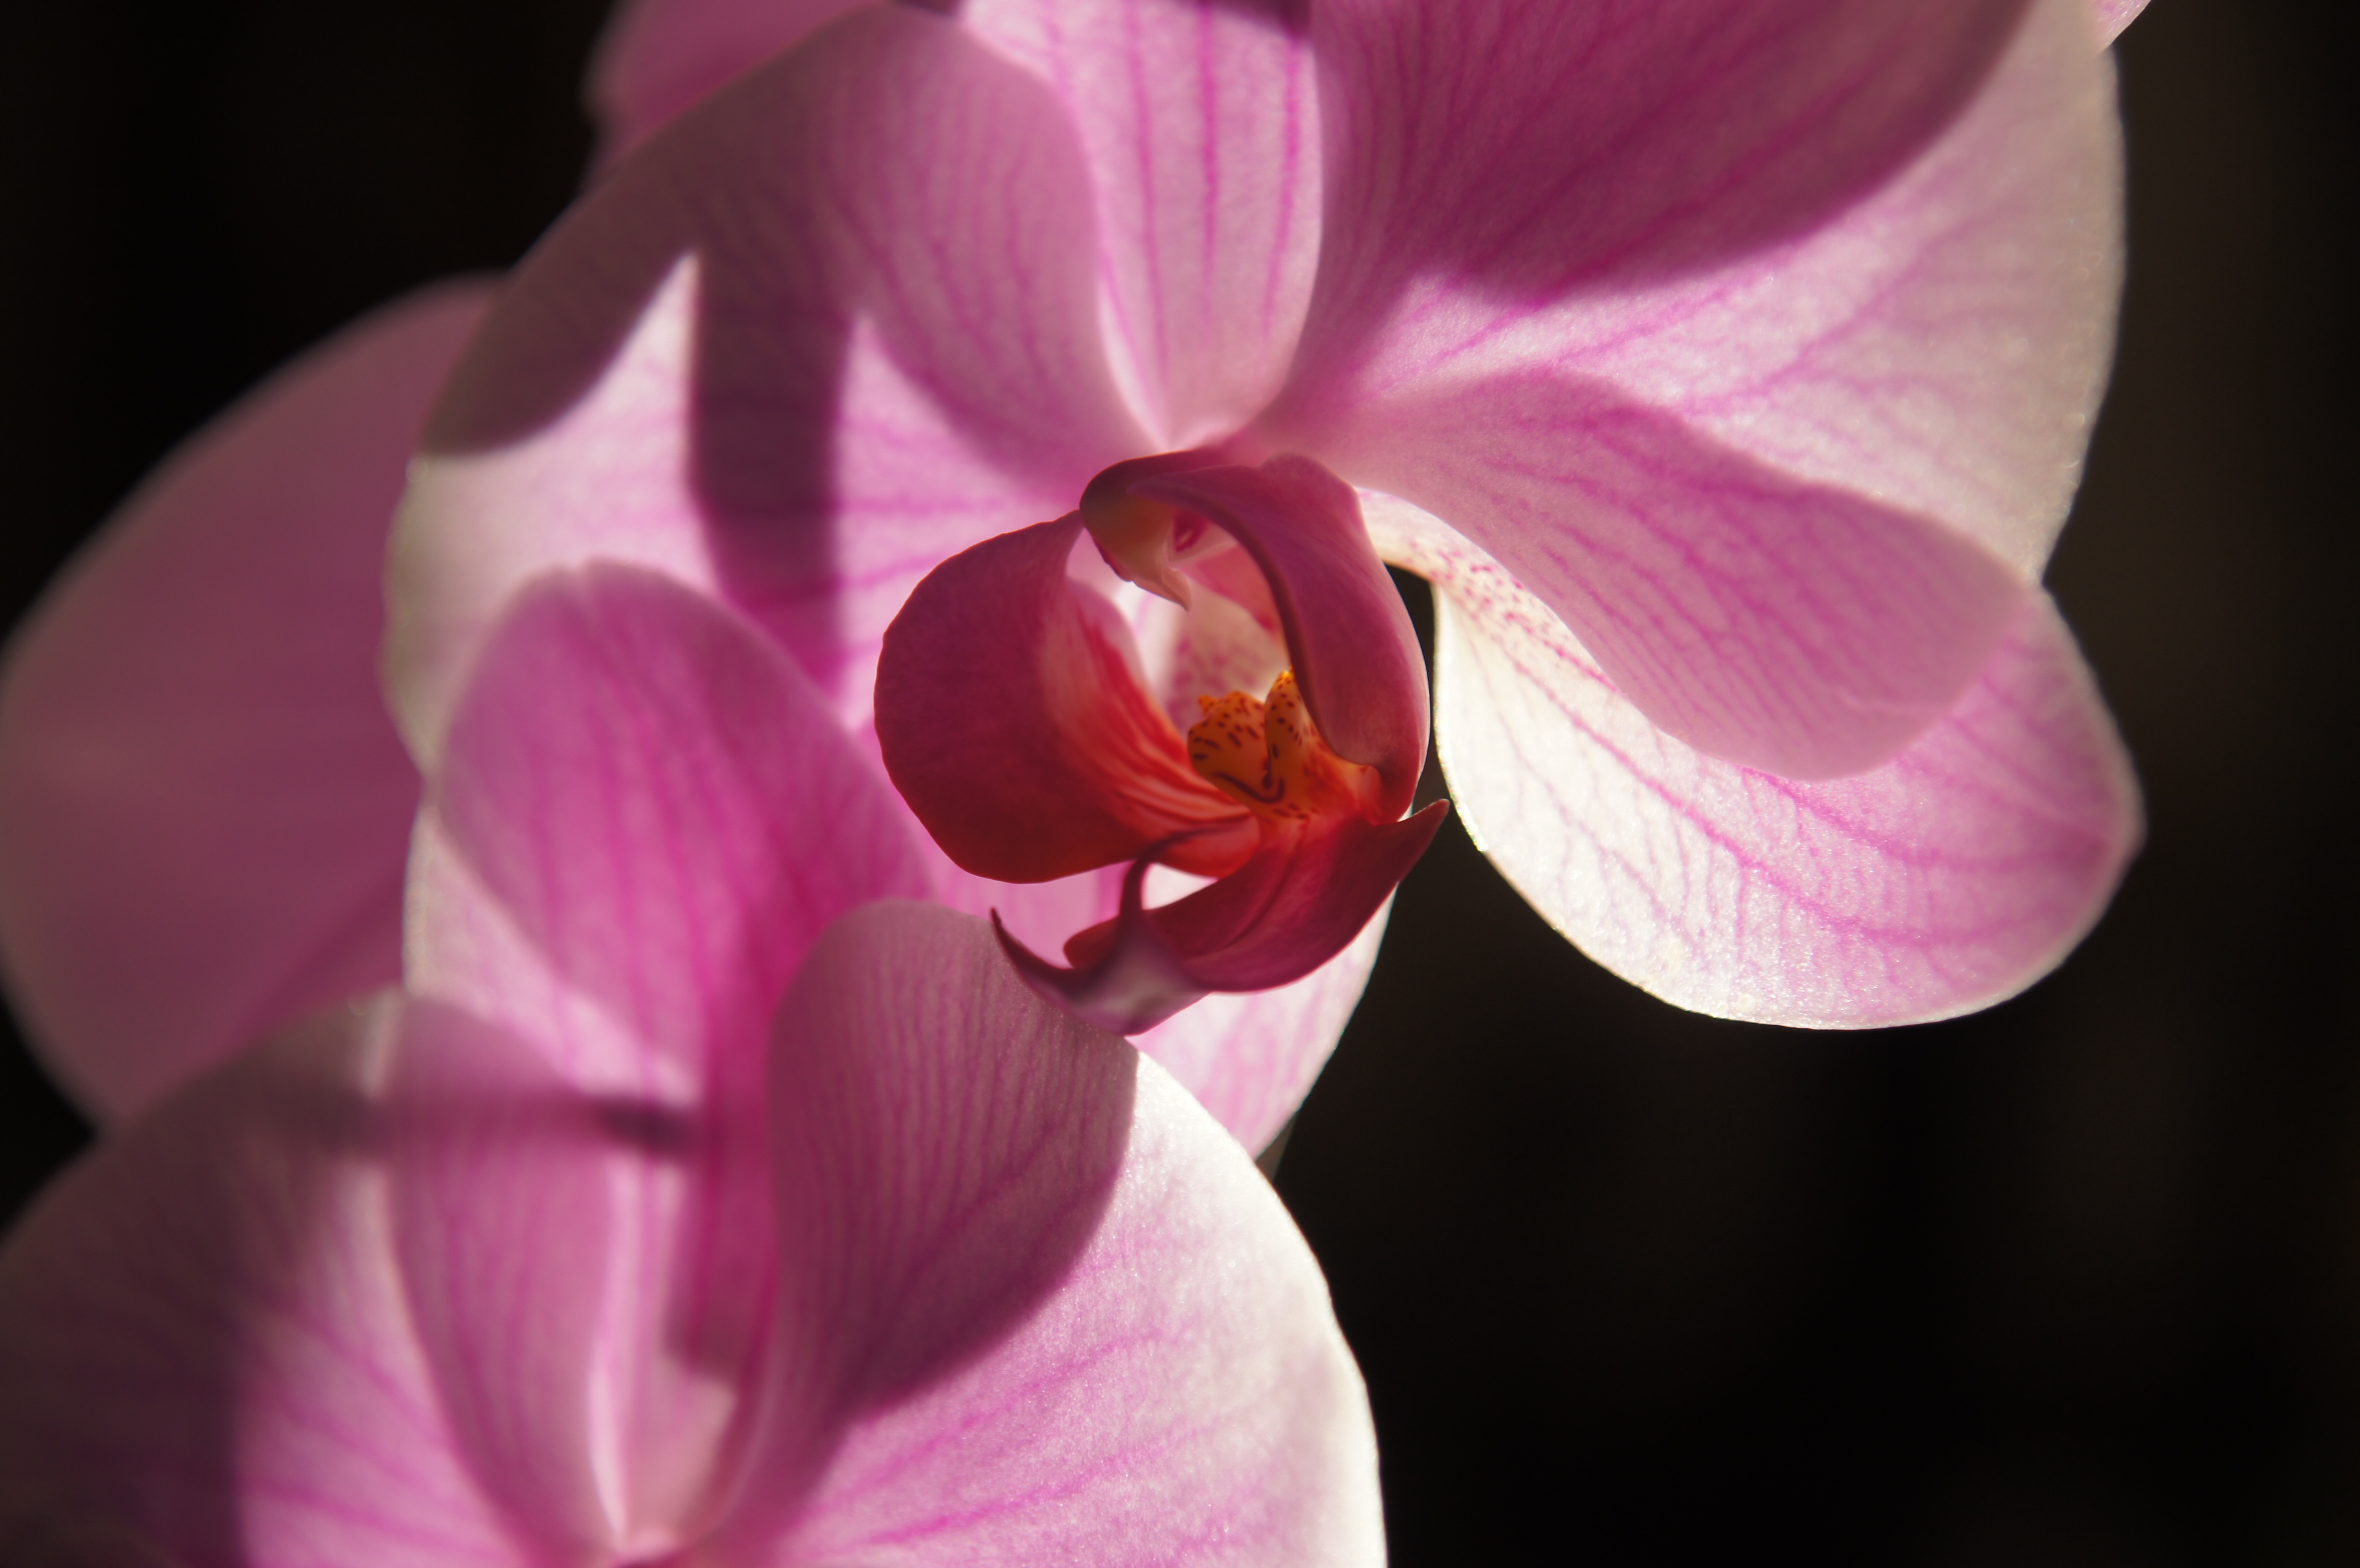
blossom, plant, photography, flower, purple, petal, pink, flora, orchid, close up, eye, macro photography, flowering plant, plant stem, land plant, moth orchid